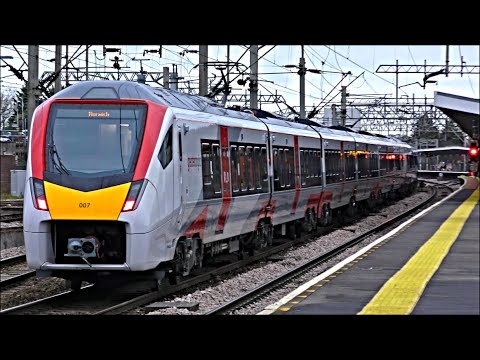
Vehicle type: Trains